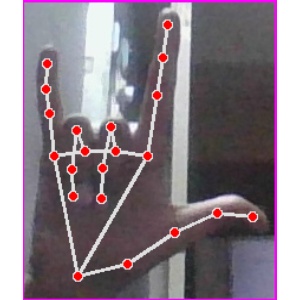
अक्षर: व